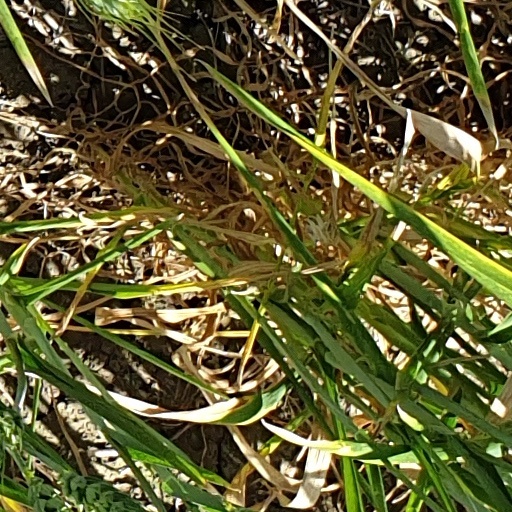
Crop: wheat